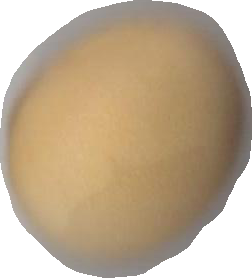
Variety: Grobogan